South African Wars (1879–1915)

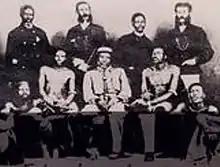
Early image of Xhosa King Sarili (center), seated with diplomats and Councillors in 1871.

The British took control of the Cape Colony in 1795. It was first used as a naval port on the way to the more established British colonies of India and Australia. In 1820 the British government relocated a large number of settlers to the new South African colony. The colony now had two distinct groups of European settlers, the British colonials and the Dutch Boers. The British settlers usually resided in the towns and held urban jobs such as in trade and manufacturing. The British colonials experienced conflicts with a militaristic and organised tribe in the Natal Province, the Zulu. There were two major conflicts with these indigenous people, the Anglo-Zulu War and the Bambatha Rebellion. British colonials also had two conflicts concerning the independence of Boer republics. In the First Boer War, the Boers became independent from British colonial control. Later, in the Second Boer War the Boers declared war on the Cape Colony over the placement of British troops. The British colonial forces eventually captured all Boer major cities, and the formerly free South African Republic came under the control of the British. There were several conflicts started by British colonial settlers that the British government and army had to finish. Cecil Rhodes was involved in many of these conflicts including the Jameson Raid and Pioneer Column Invasion. Two conflicts occurred with the Ndebele people or Matabele as the British colonials called them. These were two rebellions against British colonial authority that were quickly suppressed by notable individuals such as Leander Starr Jameson and Colonel Baden-Powell. The British colonials faced another rebellious threat in 1914 when General Maritz and a number of South African forces declared independence from the British. Maritz allied himself with the Germans at the nearby German South-west Africa colony. Walvis Bay was an area first captured by the Germans at the outbreak of World War I. Walvis Bay was later recaptured by British colonials.